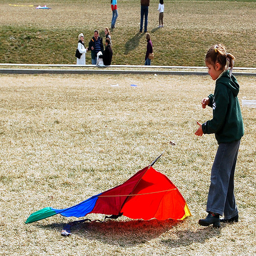
A little girl holding a kite on a dry grass field.
a child playing with a kite on the ground
A young girl standing next to a kite in a brown field
A young girl picking a kite up off the ground.
A young girl is attempting to get her kite off the ground.